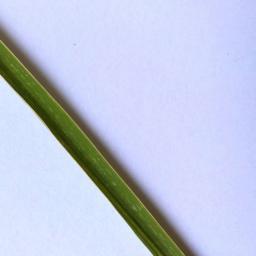
Label: Rice___Healthy